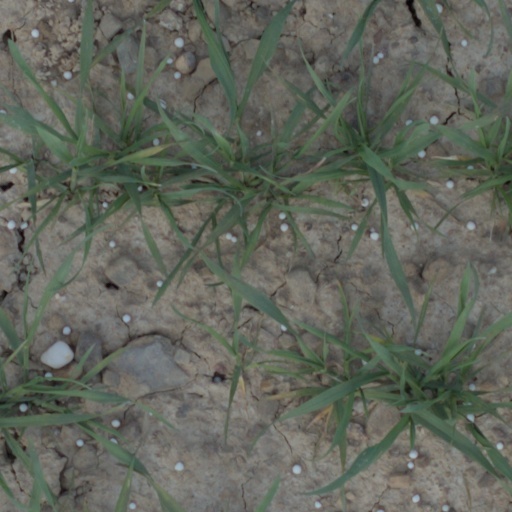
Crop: wheat